Civic Arena (Pittsburgh)

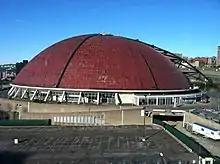
The arena undergoing demolition in January 2012. At that time, all of the dome's stainless steel had been removed.

On September 16, 2010, the Allegheny County Sports and Exhibition Authority voted unanimously to demolish the Civic Arena. SEA Board chairman, State Senator Wayne Fontana, D–Brookline, said the board's decision will not be final unless someone comes forward with a better idea on the use of the Arena. During the summer of 2010, workers removed asbestos from the building while a demolition plan was designed. The board also decided to sell assets (handled by the auction company Asset Auctions) from inside and would later award a demolition contract in February 2011. Proponents for retaining the building opposed the demolition decision in court, and attempted to seek landmark status.